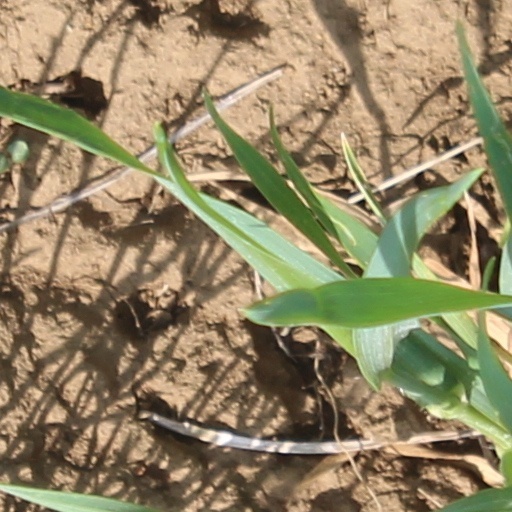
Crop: wheat